Small nucleolar RNA SNORA49

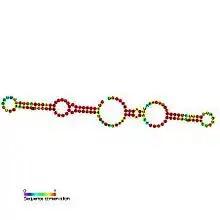
Predicted secondary structure and sequence conservation of SNORA49

In molecular biology, Small nucleolar RNA ACA49 is a snoRNA, originally cloned in 2004 from a HeLa cell extract immunoprecipitated with an anti-GAR1 antibody. It has no identified target RNA.